Toni Kroos

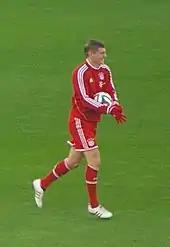
Kroos with Bayern Munich in 2014

In the summer of 2010, on the expiration of his loan at Bayer Leverkusen, Kroos returned to Bayern Munich. When asked about his first team chances with Bayern, runner-up in the previous season's Champions League, Kroos stated, "I want to play as often as possible!"